Buckingham Building

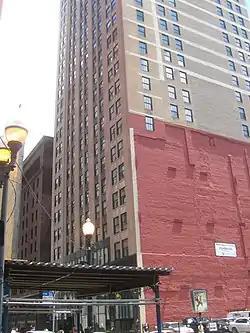

The Buckingham Building is a 27-story skyscraper located at 59-67 E. Van Buren St. in the Loop neighborhood of Chicago, Illinois. The building, which opened in 1930, has historically served as a mixed-use retail and office building. Chicago architects Holabird and Root designed the building in the Art Deco style. It was added to the National Register of Historic Places on August 10, 2000.